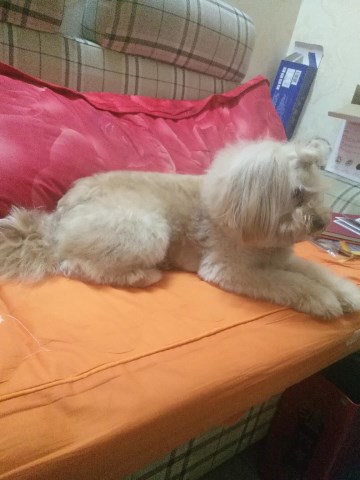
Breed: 7449-n000128-teddy